Lavertezzo

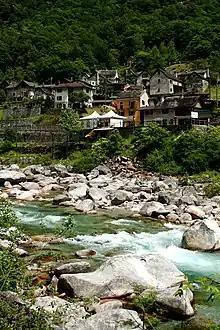
Motta hamlet, one of the small villages along the Verzasca river

Lavertezzo has an area, , of . Of this area, or 1.2% is used for agricultural purposes, while or 50.5% is forested. Of the rest of the land, or 0.9% is settled (buildings or roads), or 1.7% is either rivers or lakes and or 39.3% is unproductive land.